Game Show Yoo Hee Nak Rak

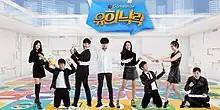
Promotional poster

Game Show Yoo Hee Nak Rak is a 2016 South Korean television program starring Kim Hee-chul, Bae Sung-jae, and Jang Ye-won about video games.